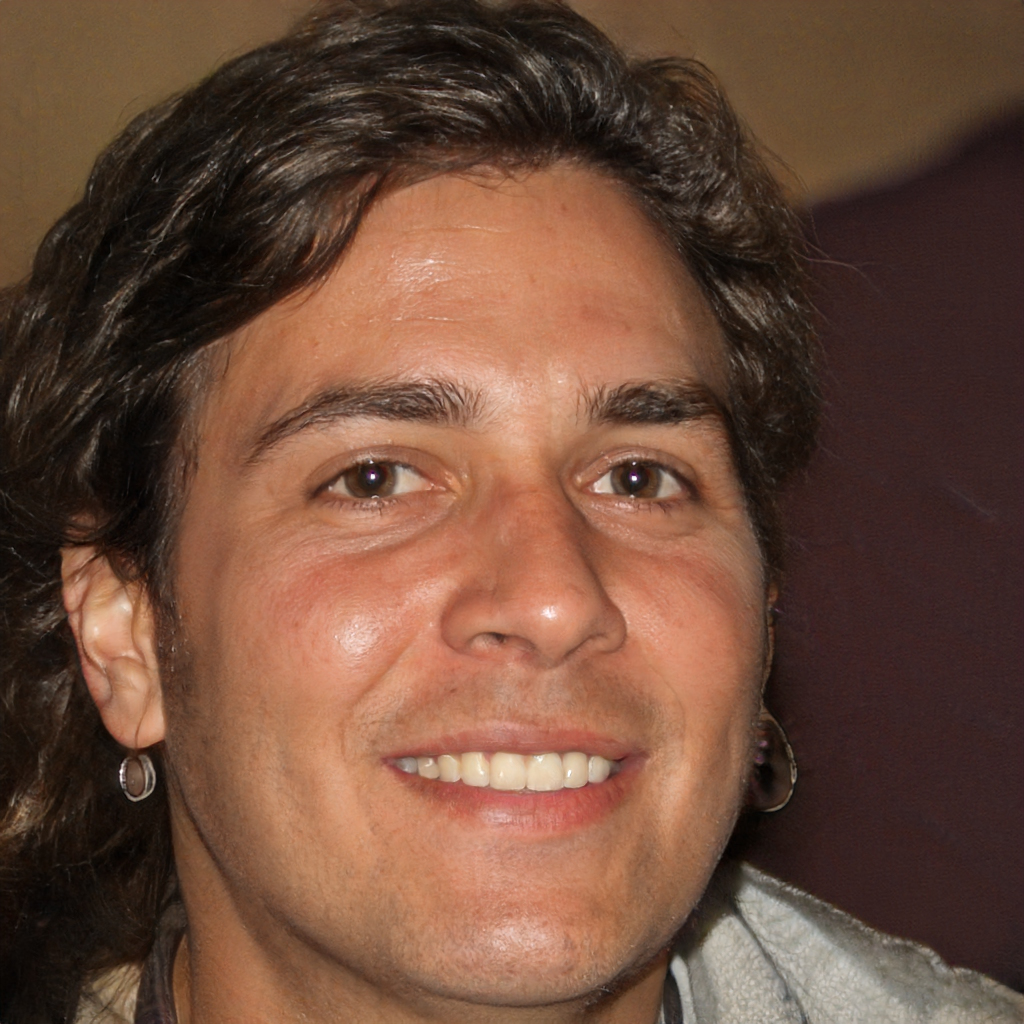
Gender: Male